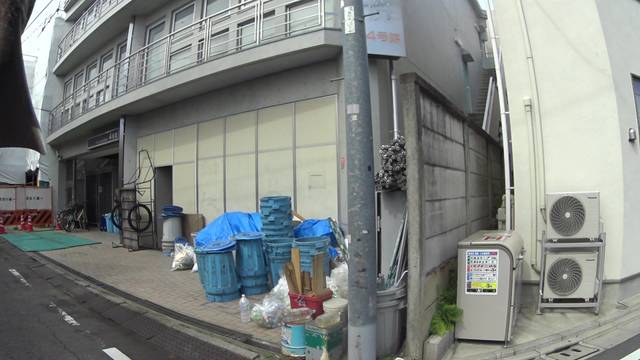
Region: Japan
Coordinates: 35.727, 139.701